Guildwood

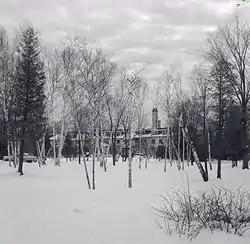
The Guild Inn in 1956, two years after it was acquired by Metropolitan Toronto.

In 1914, the Guild Inn was opened. Initially a private residence, it later became an art colony, and a hotel. From 1941 to 1947, the inn was leased by the Government of Canada as a base for the Women's Royal Naval Service, HMCS "Bytown II", and later a military hospital.